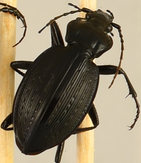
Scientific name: Carabus goryi
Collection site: Mountain Lake Biological Station NEON (MLBS), plot MLBS_005